Ernest Barker

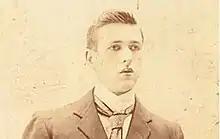
Barker in the 1890s

Sir Ernest Barker (23 September 1874 – 17 February 1960) was an English political scientist who served as Principal of King's College London from 1920 to 1927.